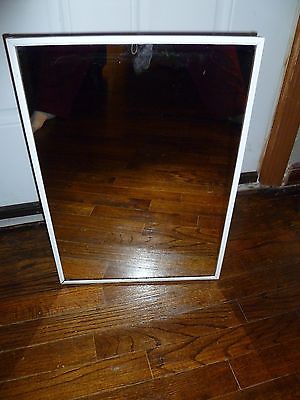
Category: cabinet